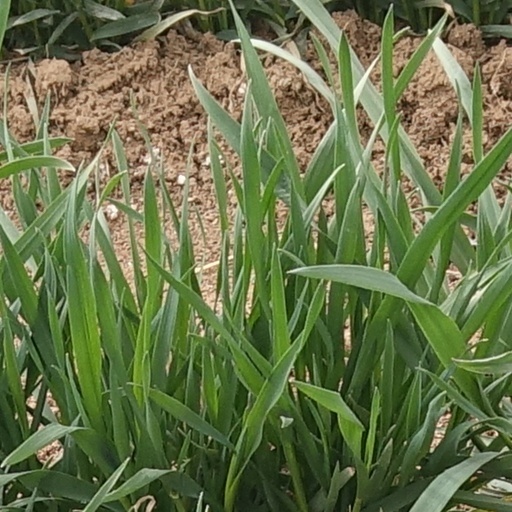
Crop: wheat